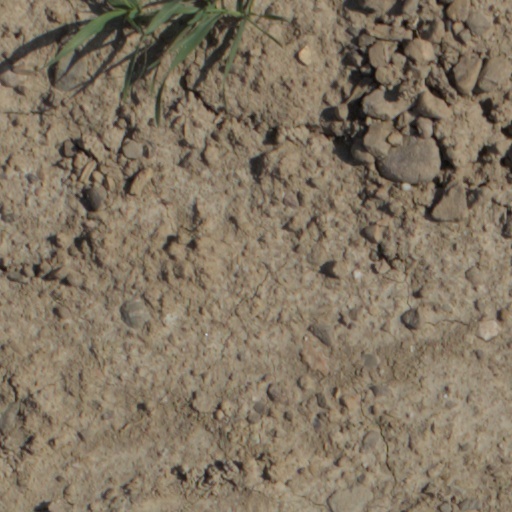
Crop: wheat